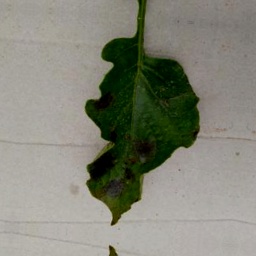
Etiqueta: Late Blight